Chad Thomas

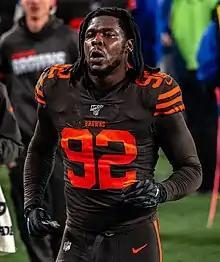
Thomas with the Cleveland Browns in 2019

Chad Thomas (born October 12, 1995), also known as Major Nine, is an American rapper and former professional football player. He played as a defensive end for the Cleveland Browns of the National Football League (NFL). Thomas played college football for the Miami Hurricanes and was selected by the Browns in the third round of the 2018 NFL draft.